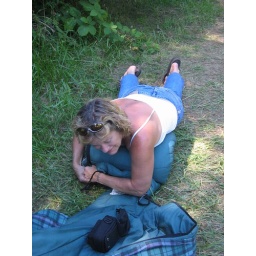
"I always rolled the tightest sleeping bags in Girl Scouts"